Commitment device

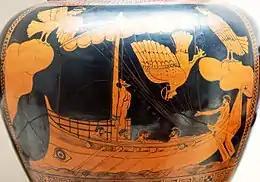
Odysseus lashed to the mast by his first mate. Depicted by the Siren Painter.

The term "commitment device" is used in both economics and game theory. In particular, the concept is relevant to the fields of economics and especially the study of decision making.